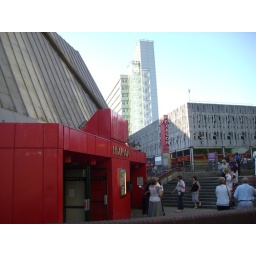
tall building in the background behind Broadway car park (circa 1970s)